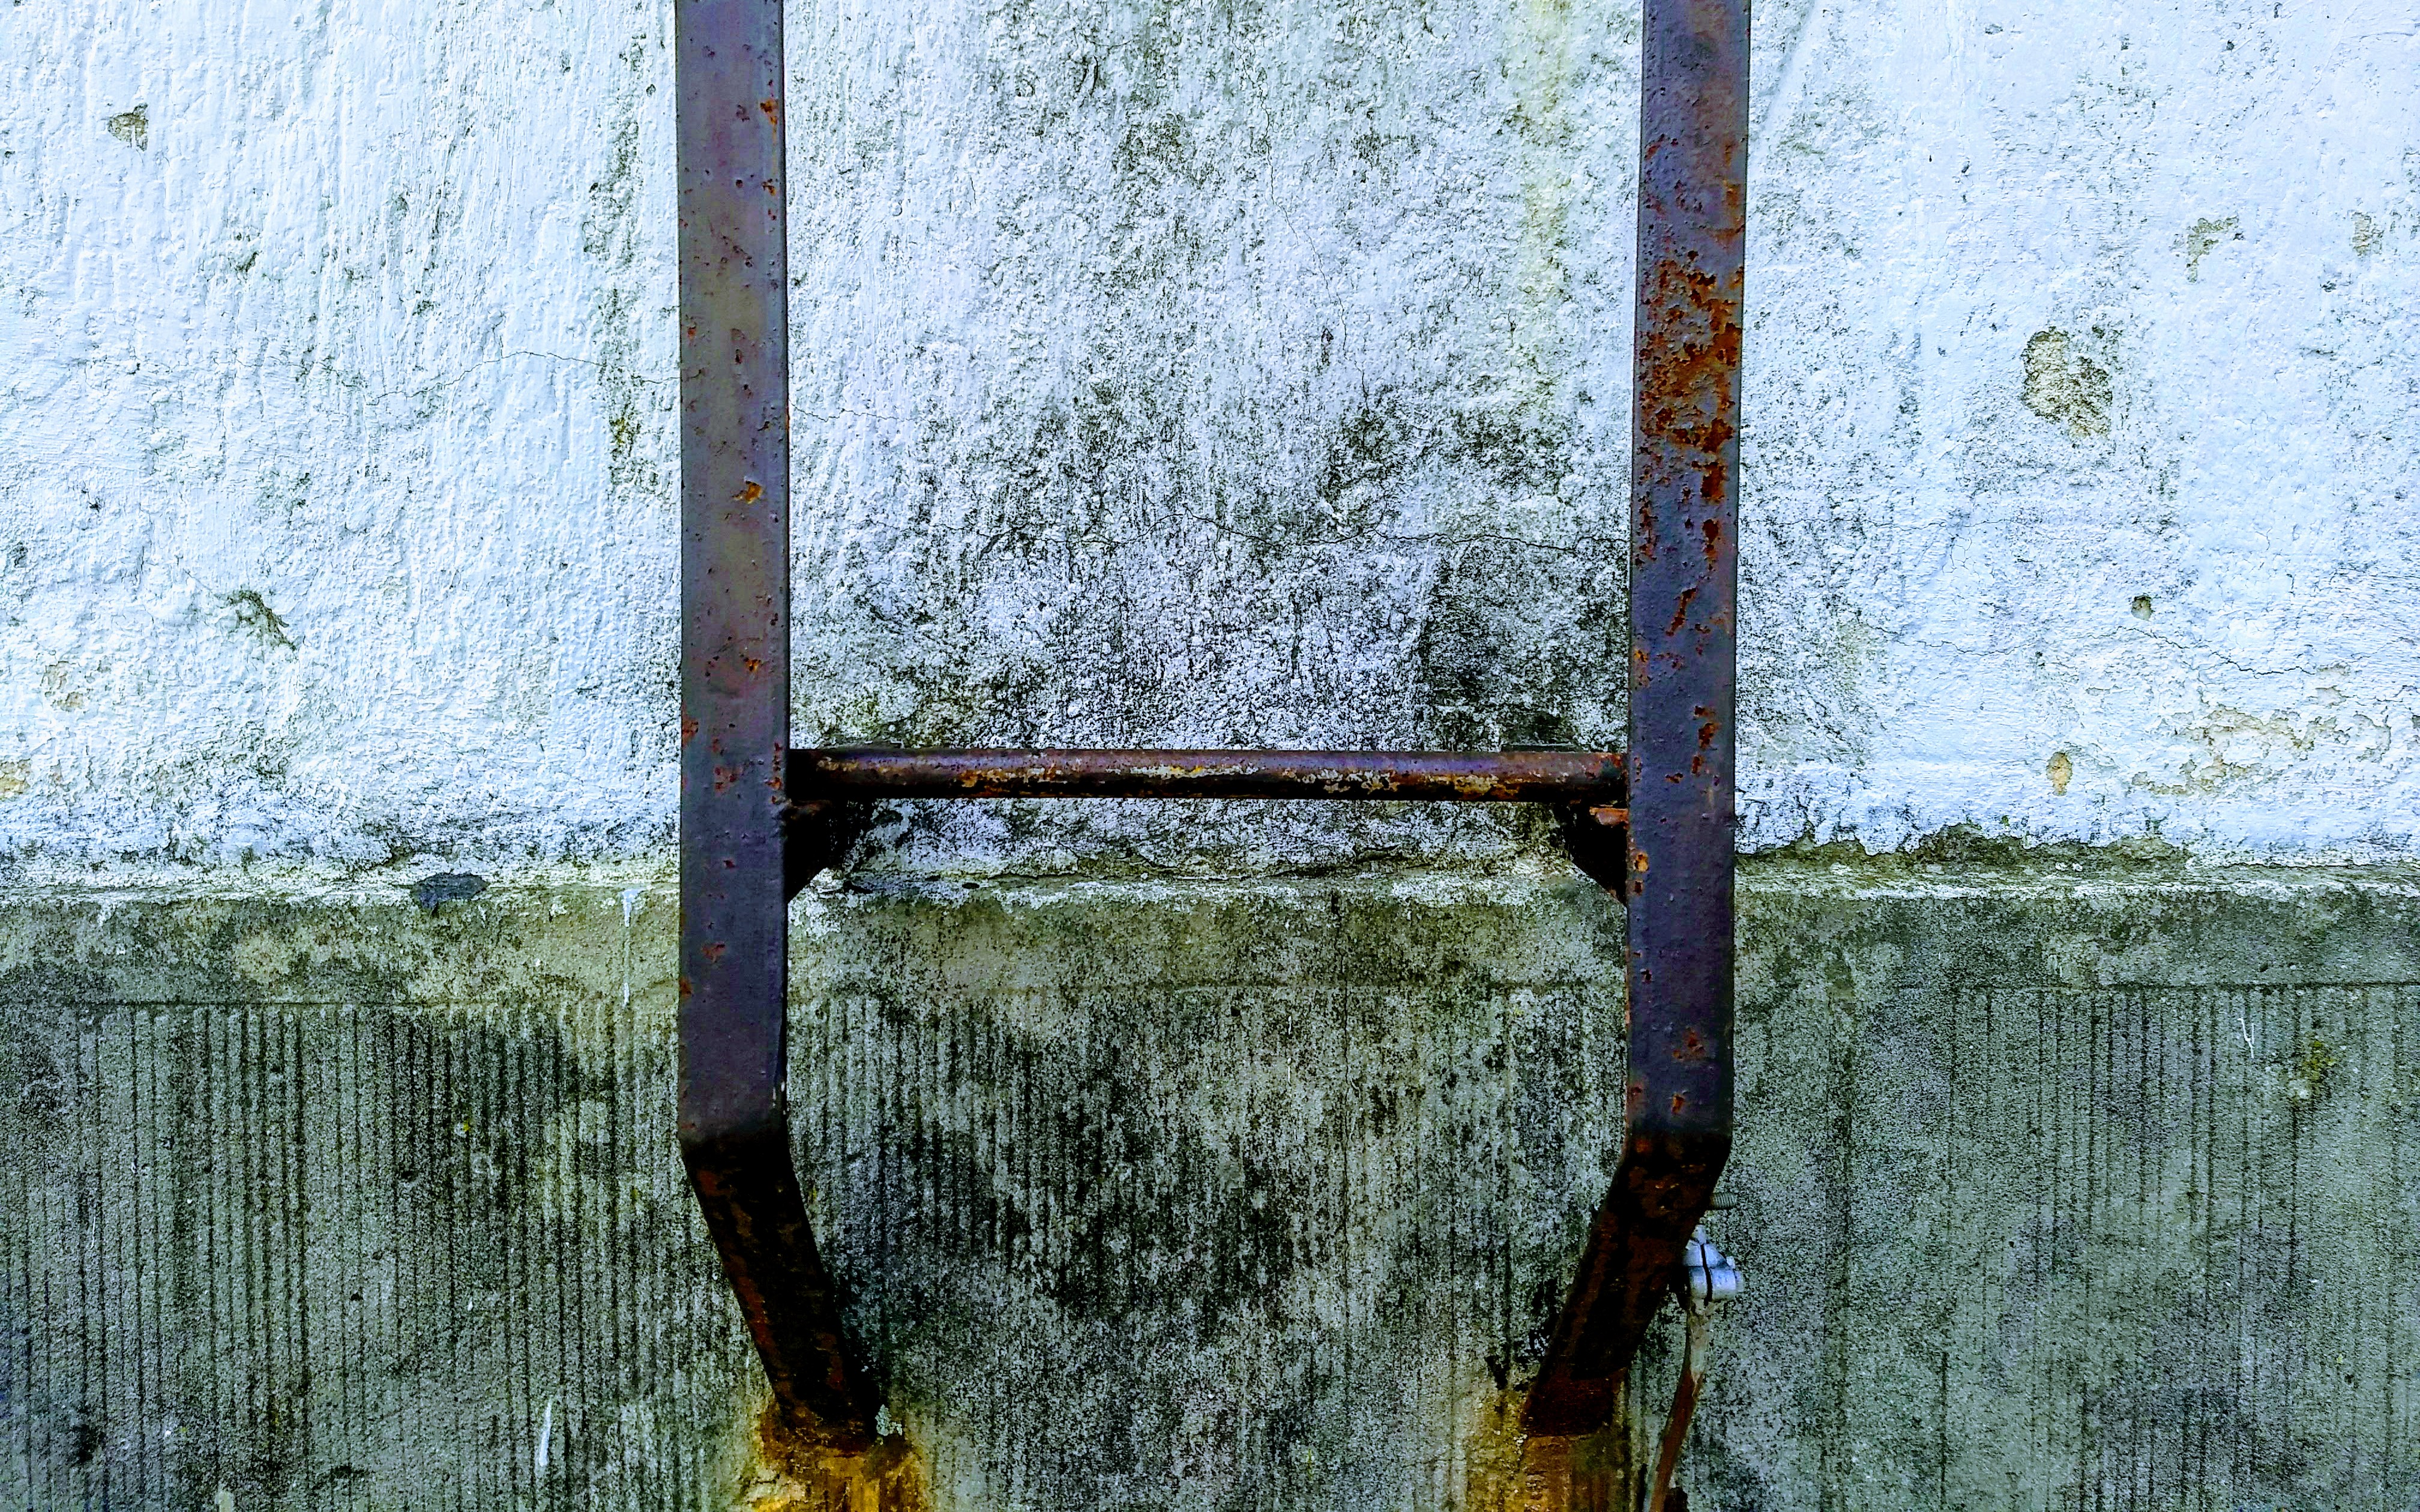
step, stepladder, utility, iron, rusty, industrial, workplace, wood, water, metal, grass, tree, rust, grass family